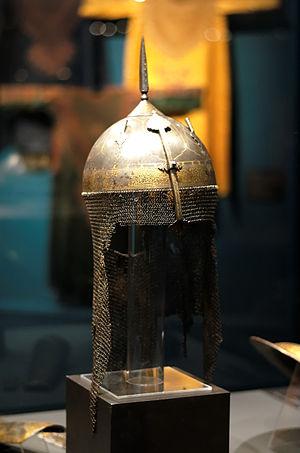
Casque, Iran. Dynastie Kadjar (1796-1925). Acier et incrustation d'or. Acquis de Madame József Cziráky , 1961. Musée des arts appliqués Budapest. Inv N° H61 394